Beighton Junction

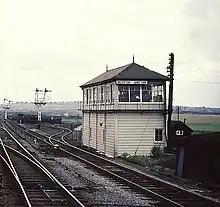
Beighton Junction Signalbox in 1970

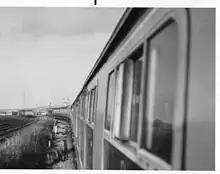
"Beighton Junction 1849" in 1977

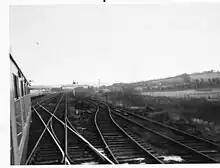
"Beighton Junction 1891" in 1977, southbound

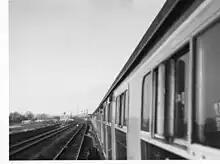
"Beighton Junction 1891" in 1977, northbound1

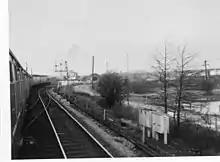
"Beighton Junction 1891" in 1977, northbound2

On 1 December 1891 the Manchester, Sheffield and Lincolnshire railway (MS&LR) started running trains drawn by contractor's locomotives south from a new, additional, "Beighton Junction", approximately 500 yards north west of the first Beighton Junction on the MS&LR, labelled in later Midland system maps as: